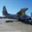
Label: airplane